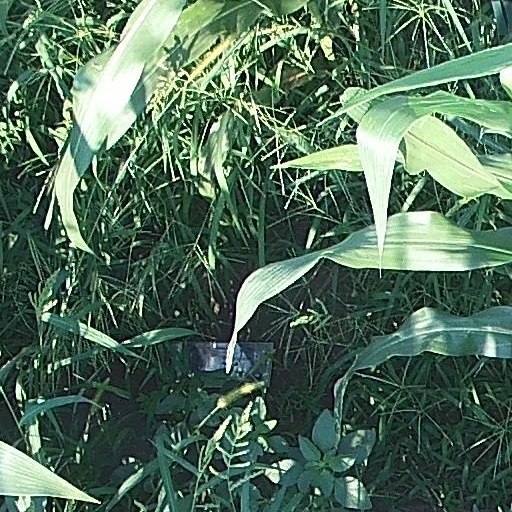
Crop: maize; corn